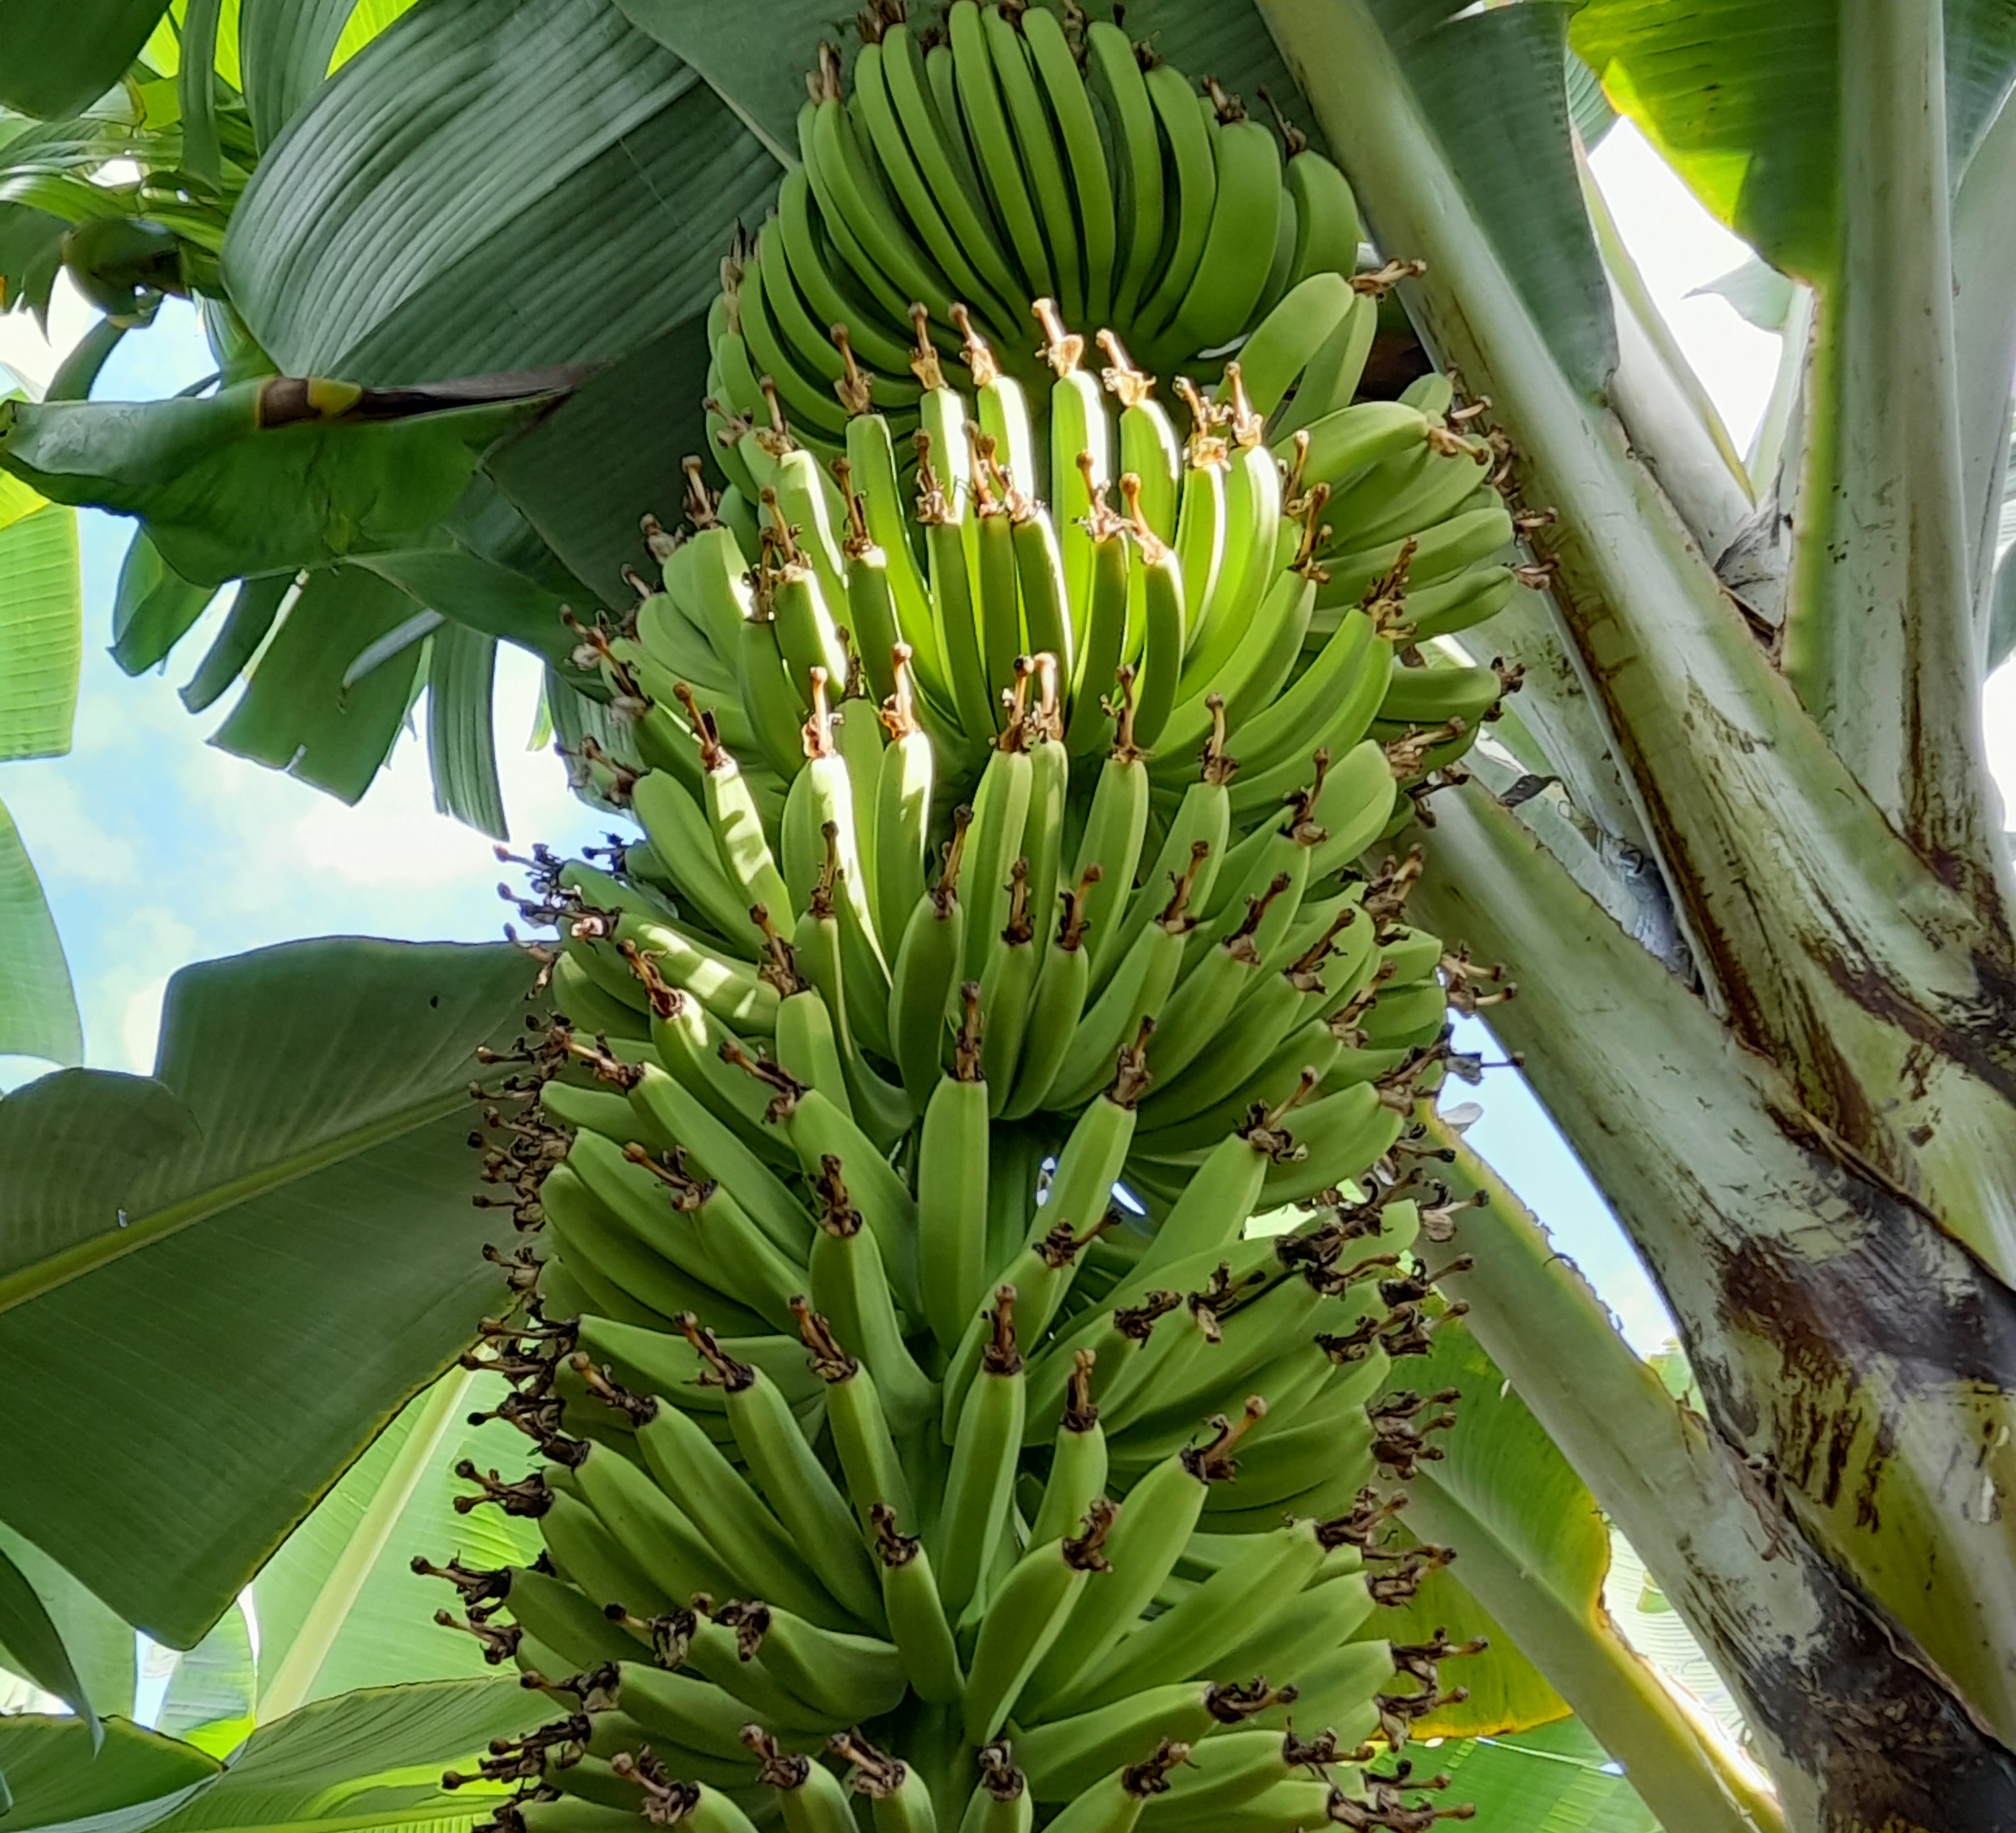
Label: Keep